Isa Vandi

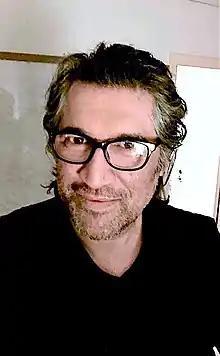
Vandi in 2019

Isa Vandi (born 1960) is an Iranian-Swedish film producer, director, editor and screenwriter. He emigrated from Iran in 1989, now living and working in Sweden.